Donyell Malen

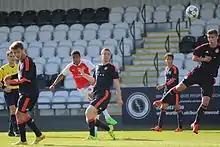
Malen while featuring for Arsenal

Malen began playing for the youth teams of Arsenal in the Youth Premier League together with the FA Youth Cup, and the UEFA Youth League in the 2015–16 season. He began to display his impressive talent during his debut season for the Gunners. He scored in the FA Youth Cup quarter-final away to Coventry City which Arsenal won on penalties. Coming off the bench, he scored against Manchester City in the semi-final of the 2016 FA Youth Cup at the Emirates Stadium. and played 30 times during the season, scoring 14 goals. During the 2016–17 season, Malen was used a great deal on the wing, and was included in the club's 2017–18 pre-season tour of Australia and China. He made his senior debut for Arsenal in a 2–0 win over Sydney on 13 July.